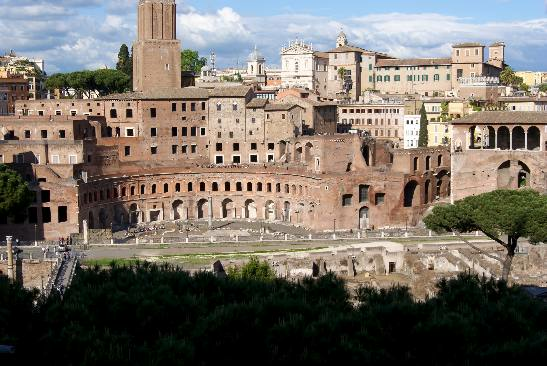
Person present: No